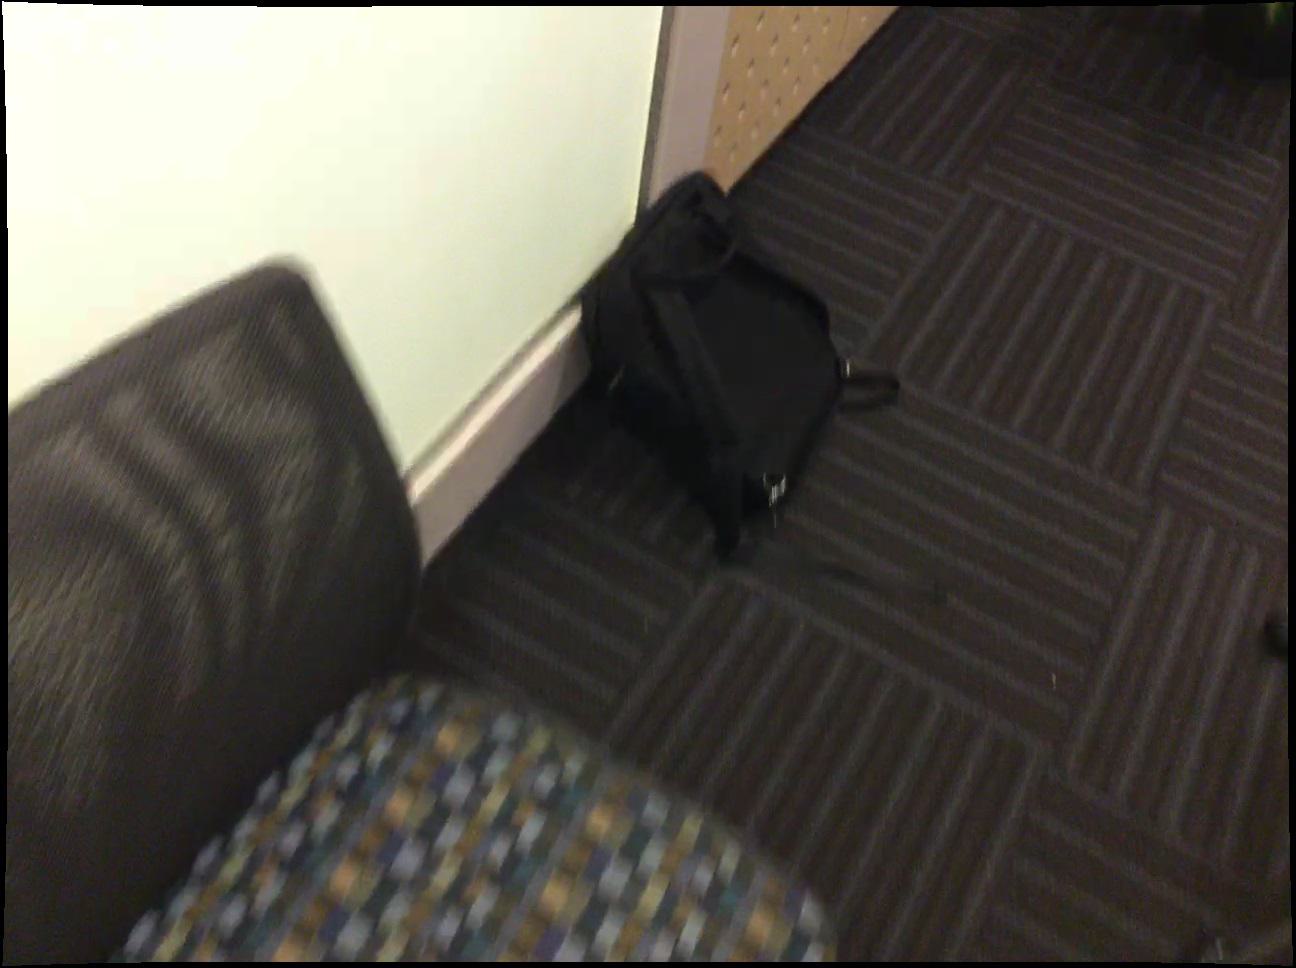
Question: Can the plant fit behind the table from the camera's perspective? Final answer should be yes or no.
Answer: Yes